William Drea Adams

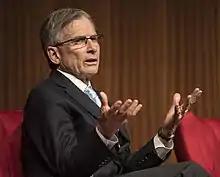
Adams at the LBJ Presidential Library in 2016

Adams was born in Birmingham, Michigan, attended the Holderness School, and began undergraduate studies at Colorado College. He left the school and served for three years in the United States Army, including one year in Vietnam as an infantry advisor in the Mekong Delta, but returned to graduate in 1972 magna cum laude. He subsequently spent a year in France as a Fulbright fellow, studying at the Ecole des Hautes Etudes and the École Normale Supérieure before earning a Ph.D. in the History of Consciousness program at the University of California at Santa Cruz in 1982.